Tokyo (Money Heist)

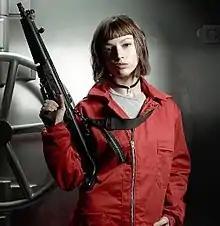

Tokyo (Silene Oliveira) is a fictional character in the Netflix series "Money Heist", portrayed by Úrsula Corberó. The "de facto" protagonist of the series, she is the narrator and a runaway robber who is scouted by the Professor to participate in his heists.